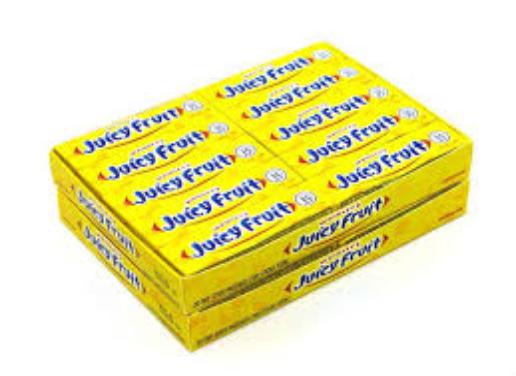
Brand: Juicy Fruit
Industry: Food